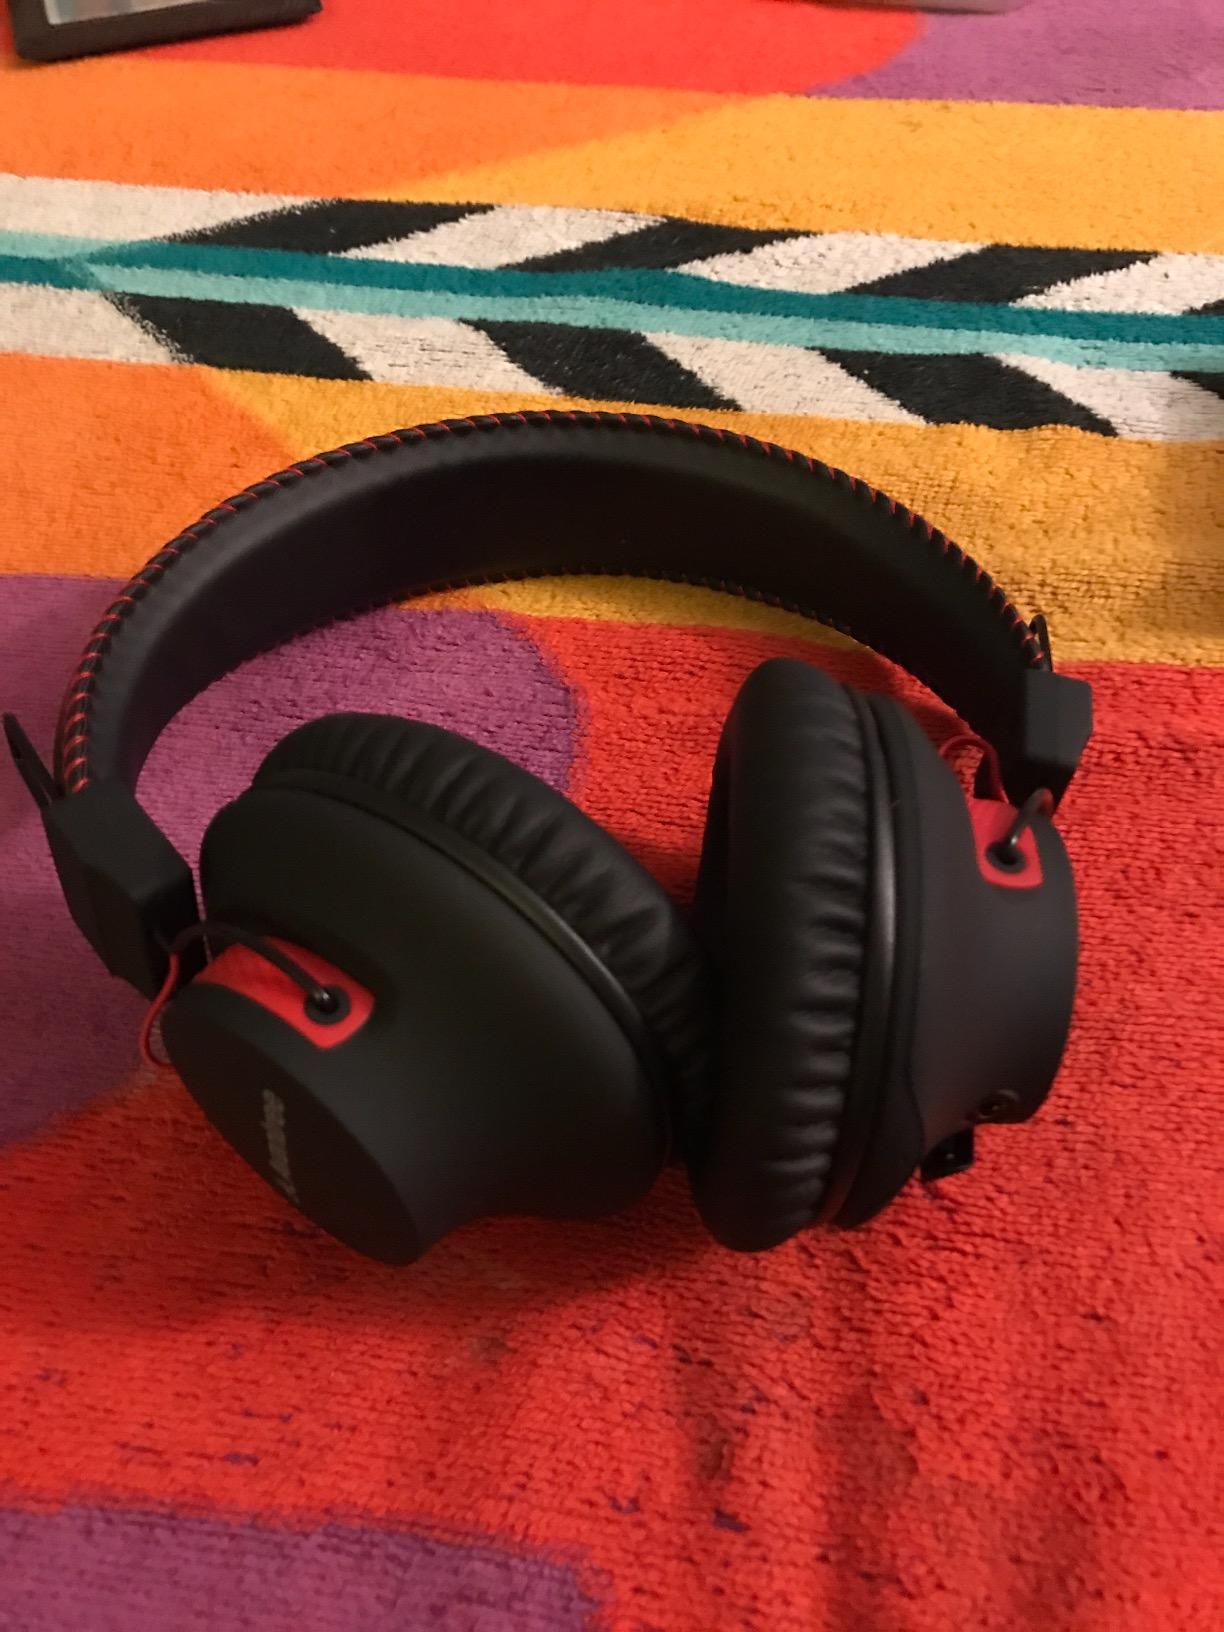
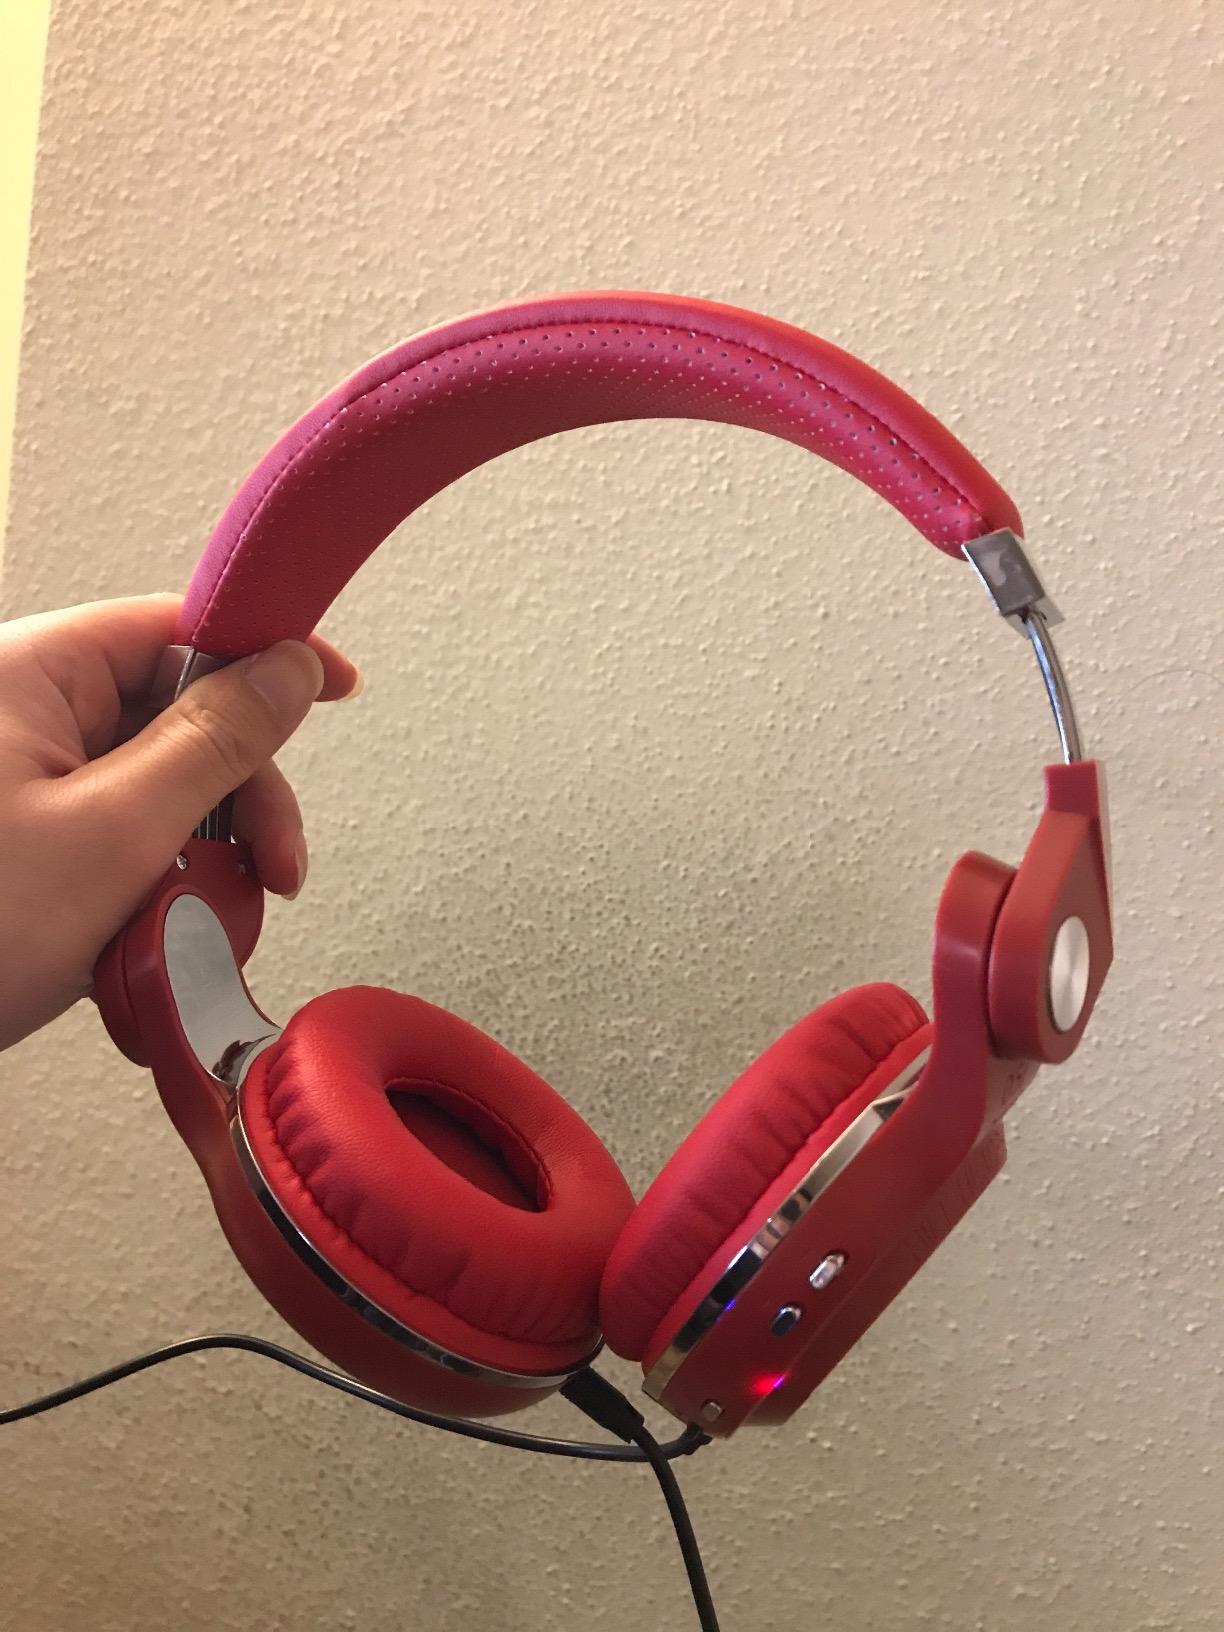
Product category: headphones
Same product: no